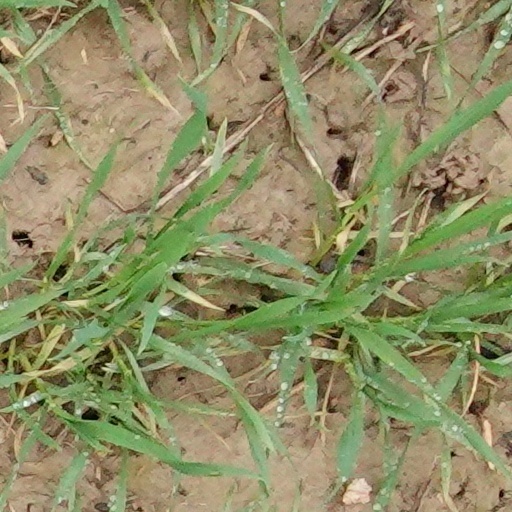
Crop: wheat